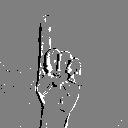
ASL letter: z